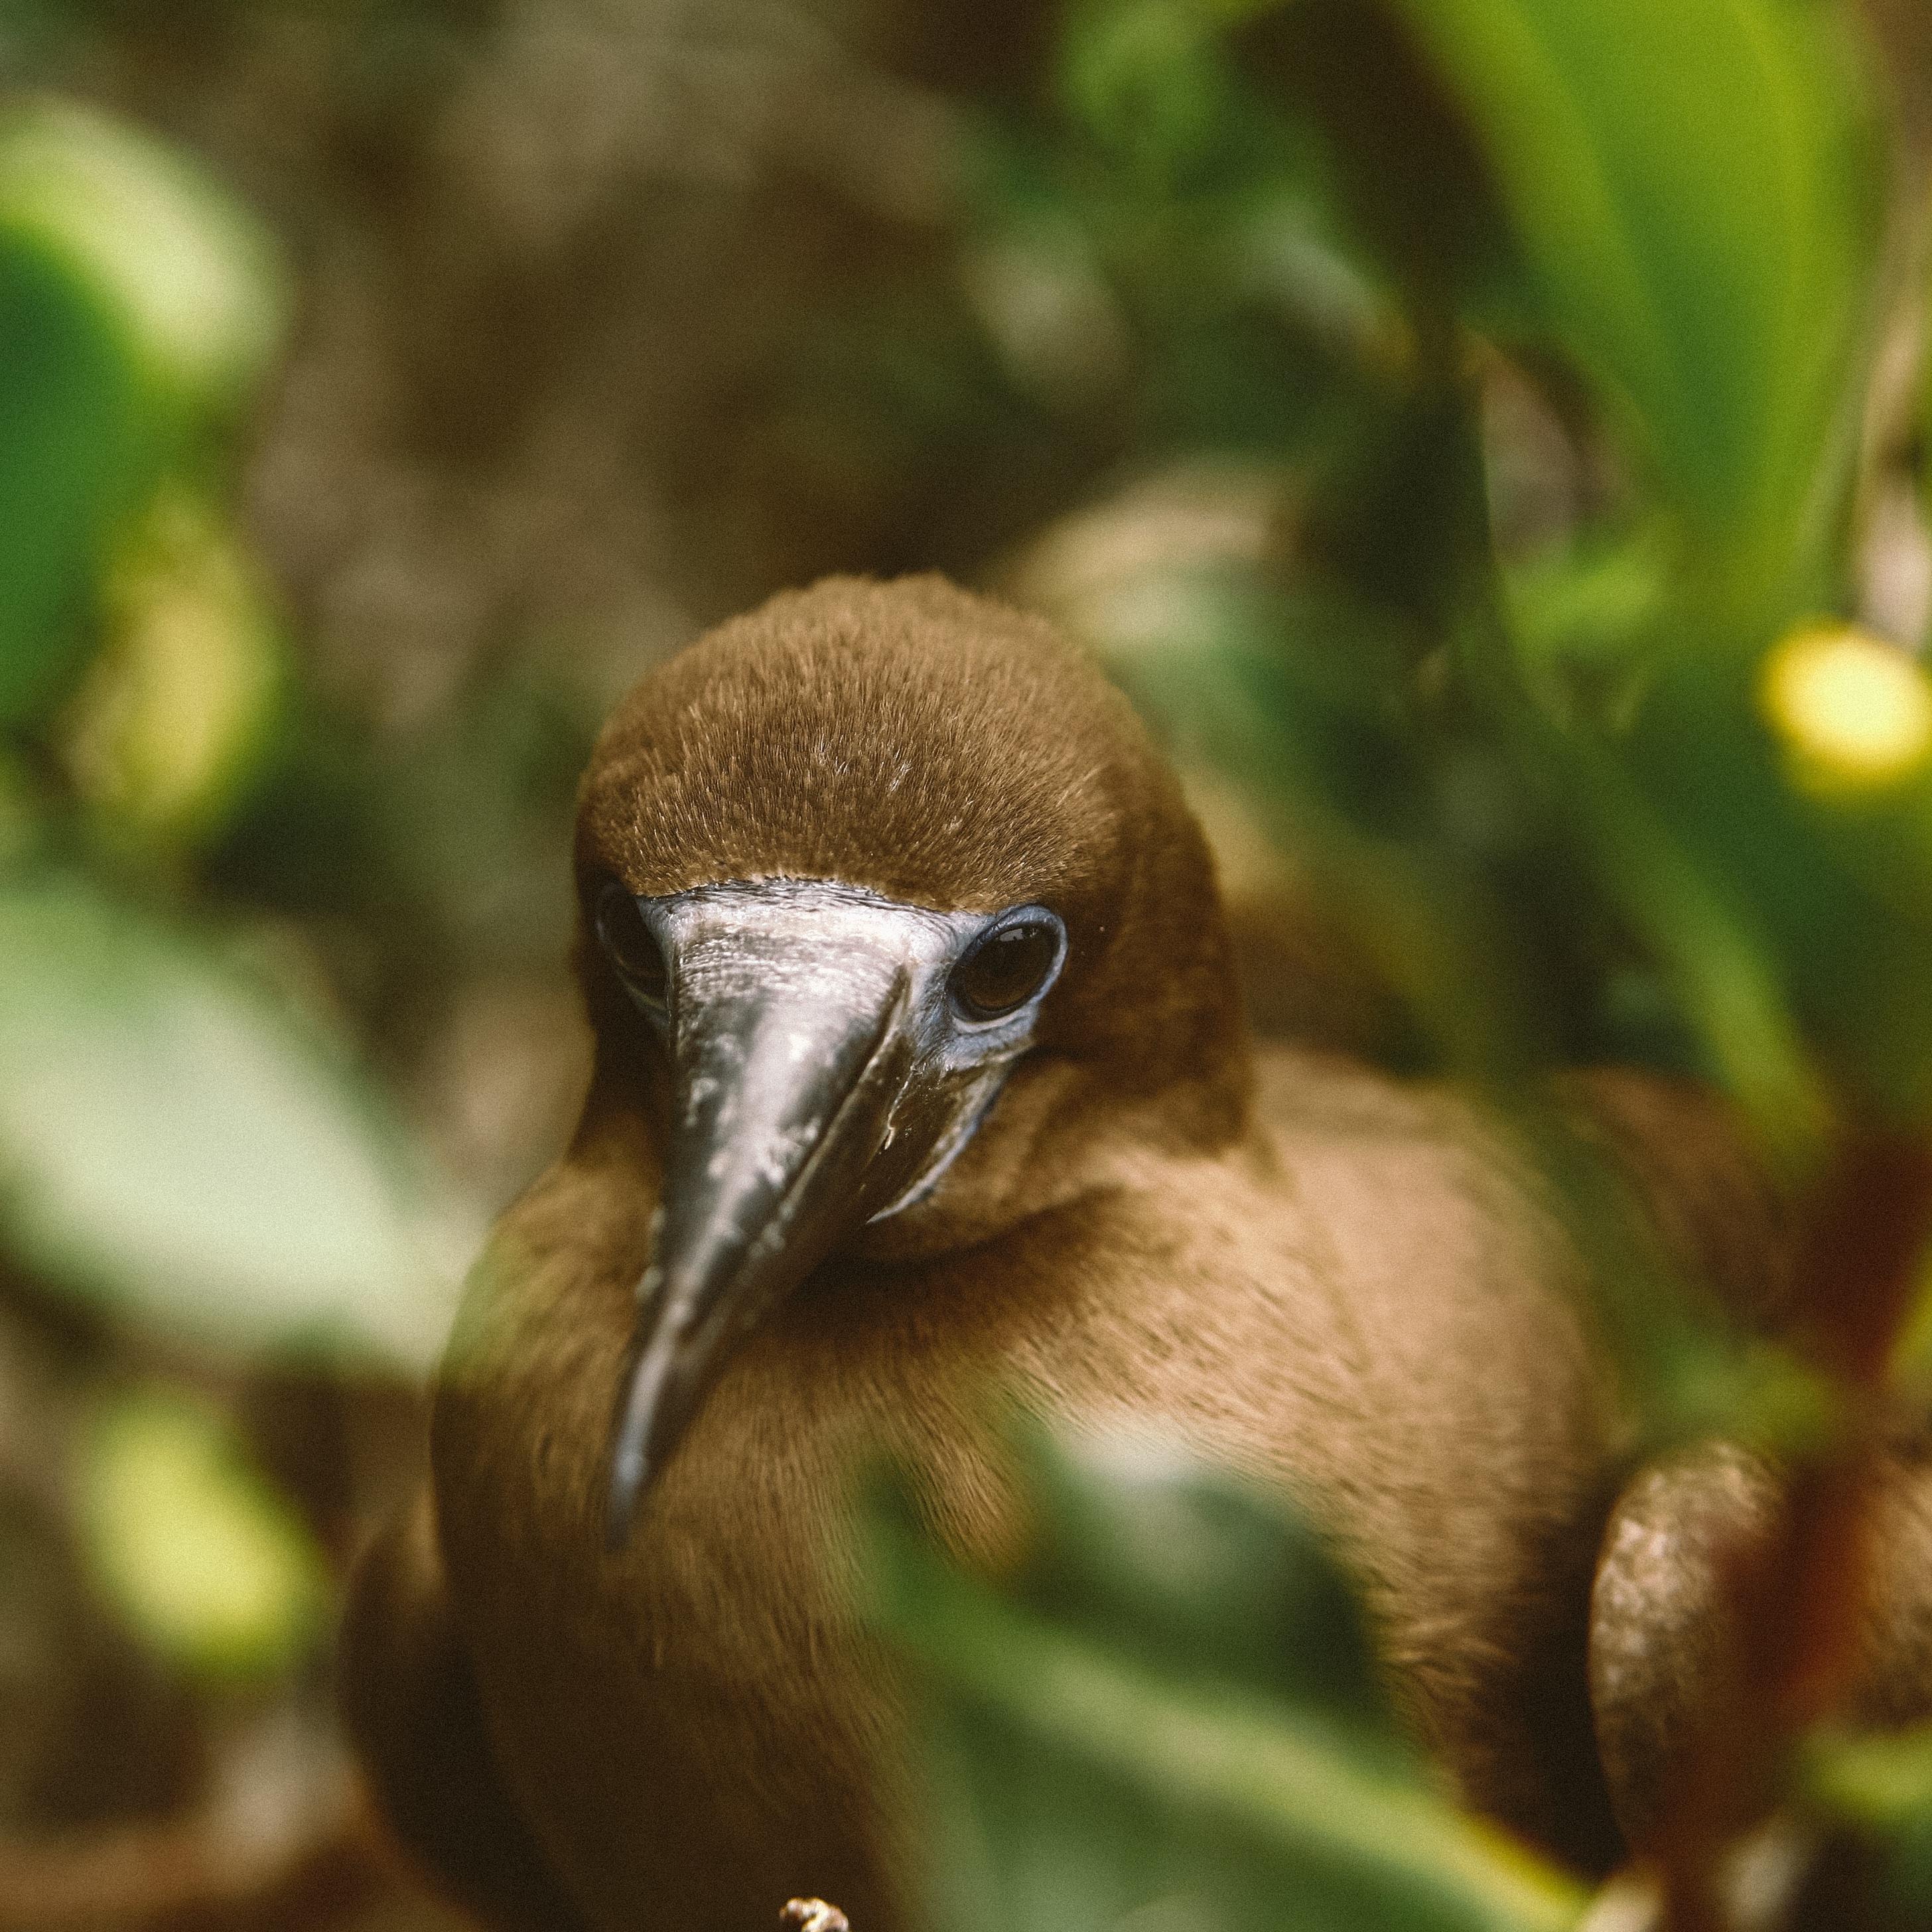
nature, branch, bird, wildlife, green, beak, fauna, close up, vertebrate, macro photography